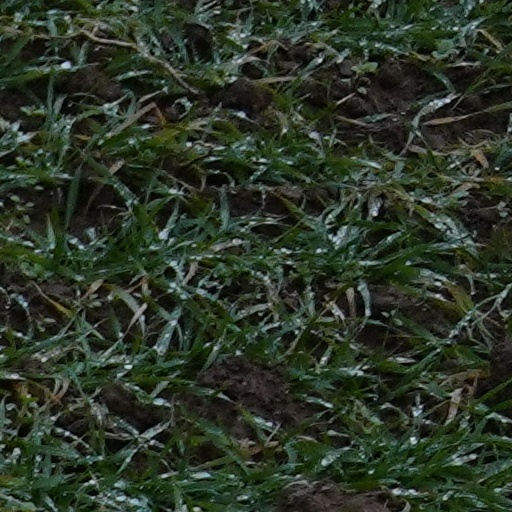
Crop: wheat